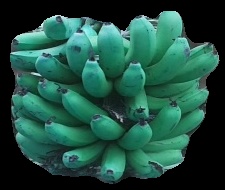
Variety: pachbale
Grade: grade3